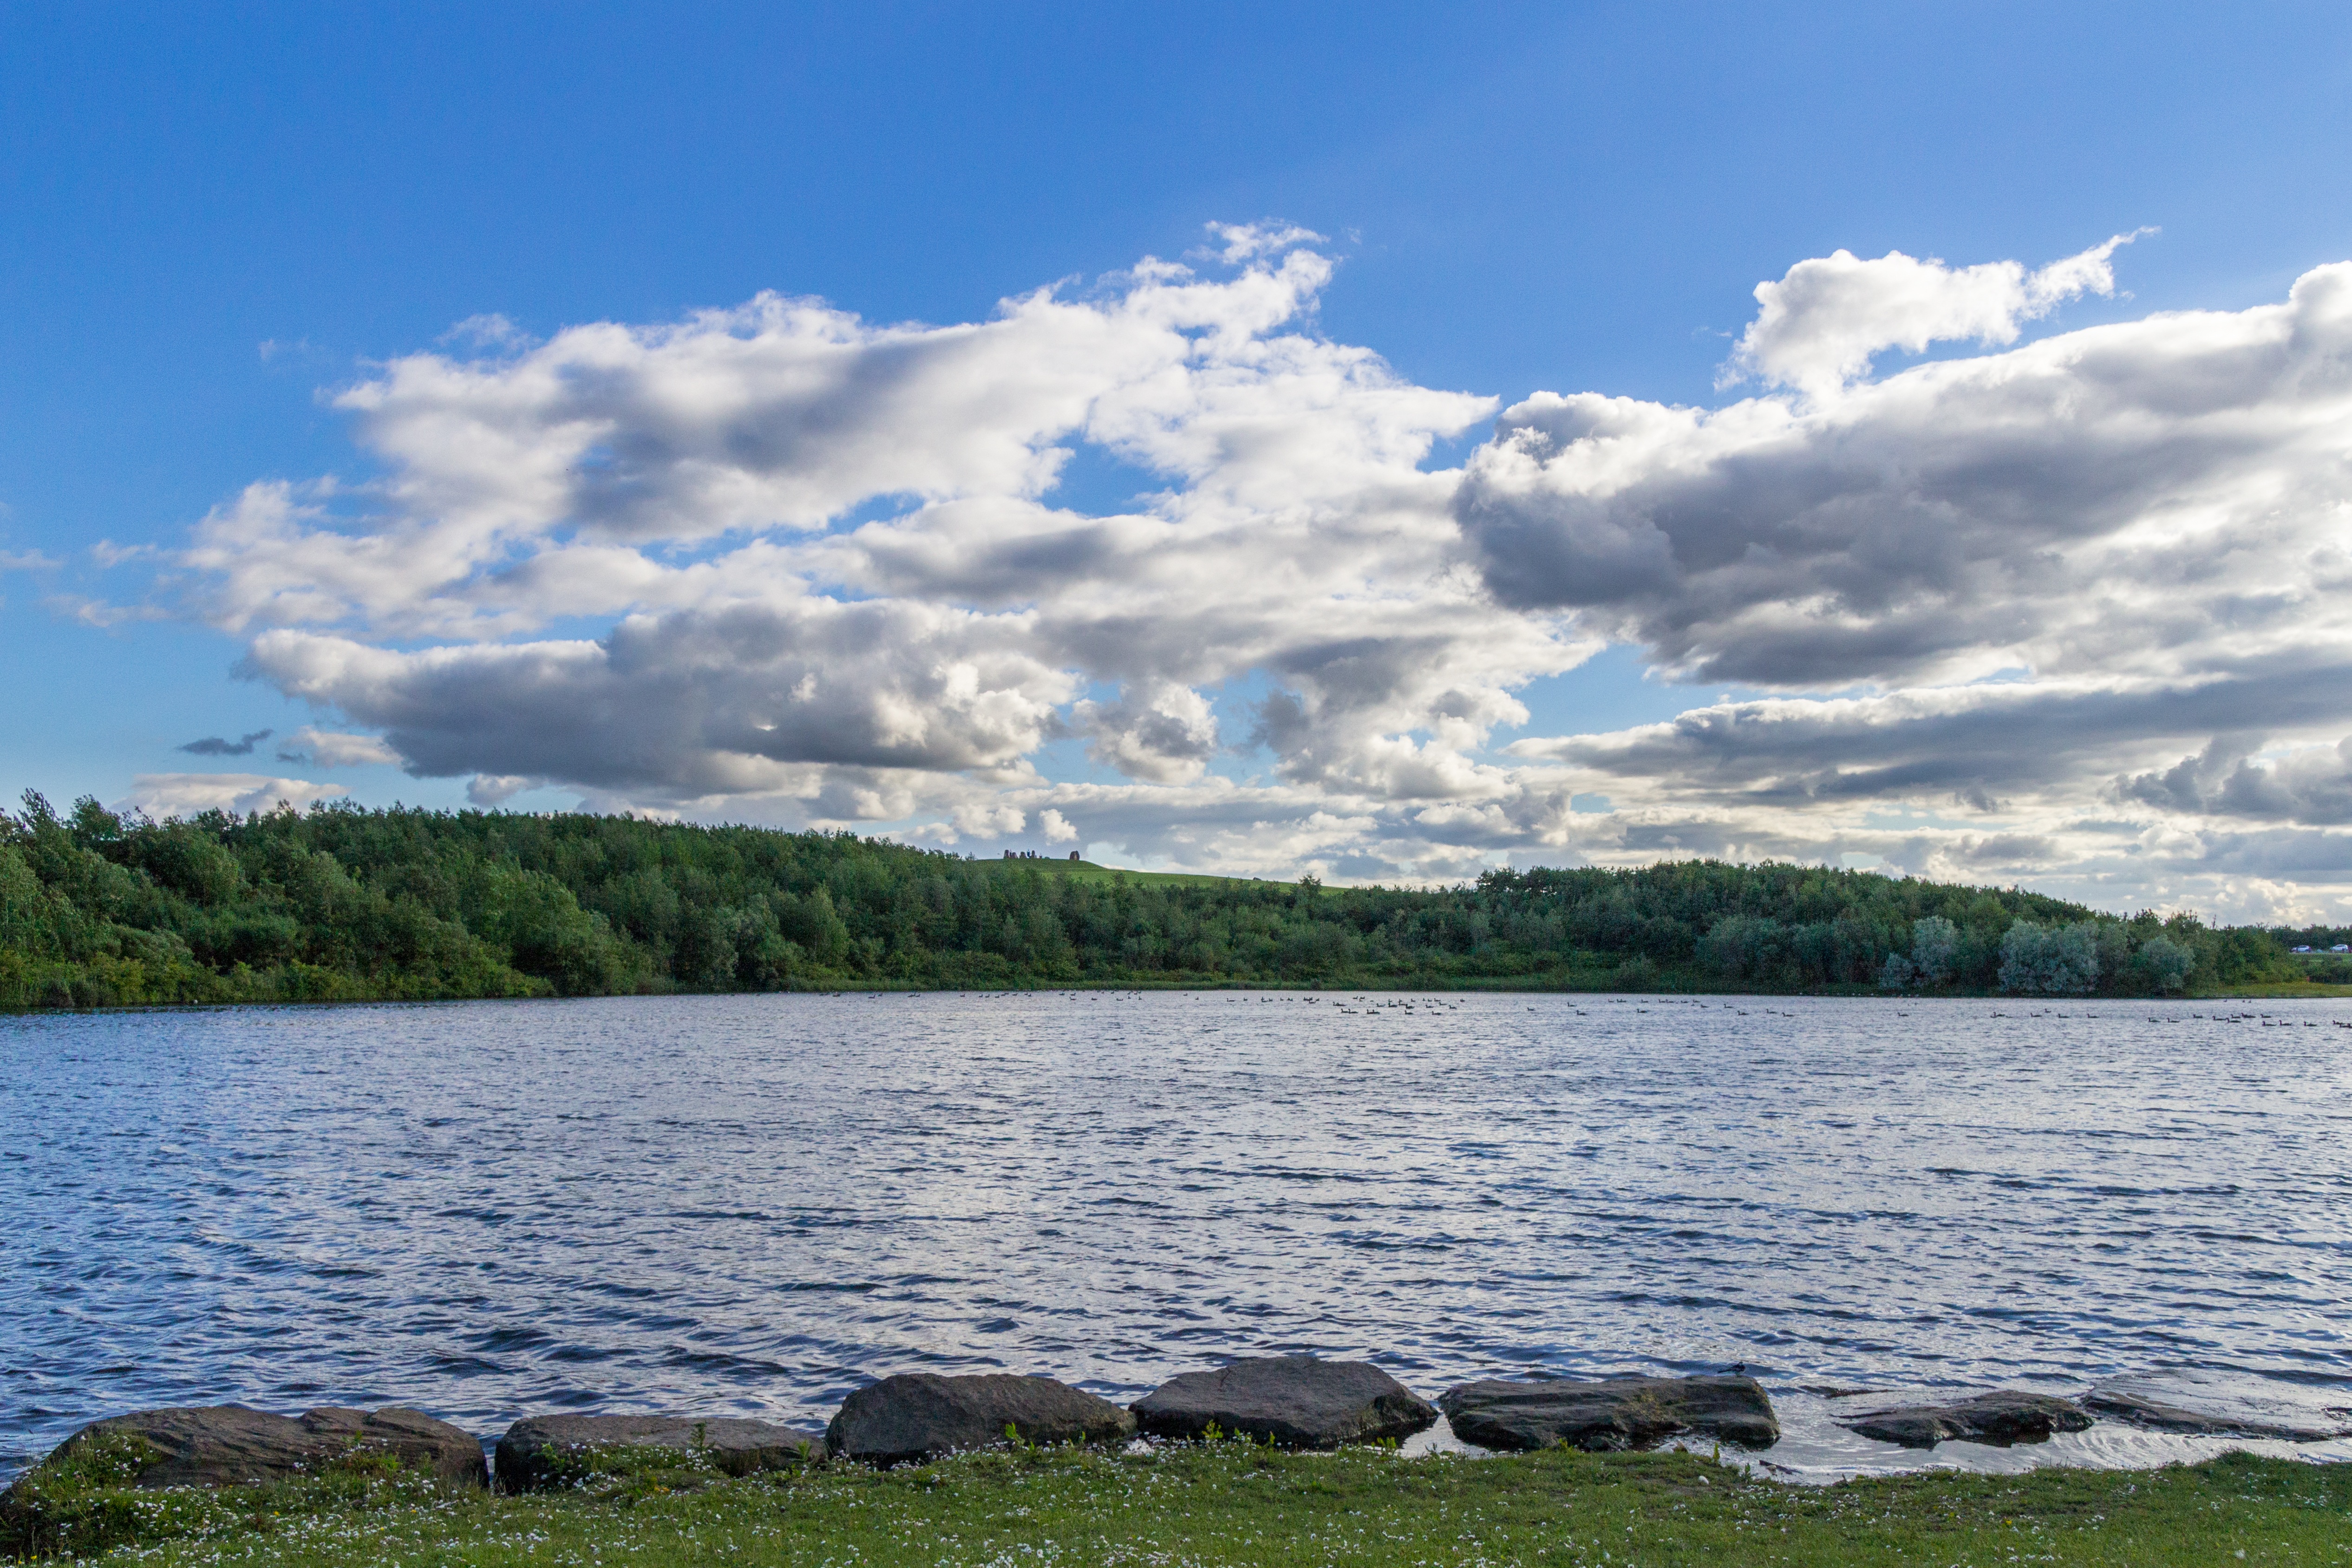
landscape, sea, water, forest, horizon, mountain, cloud, sky, cloudy, shore, lake, park, overcast, reservoir, highland, cloudscape, body of water, clouds, landscapes, loch, lakescape, herrington